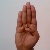
The image shows a hand gesture representing the letter 'B' in Indian Sign Language.